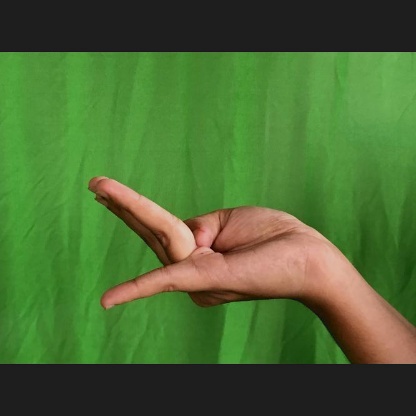
Mudra: Chaturam